Politics of New York City

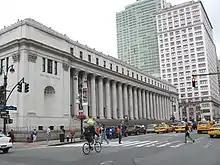
James A. Farley Post Office

The United States Post Office operates post offices in New York City. The James A. Farley Post Office in Midtown Manhattan is the city's main post office. The post office stopped 24-hour service beginning on May 9, 2009, due to decreasing mail traffic. Brooklyn, The Bronx, and Staten Island each have central and/or main post offices. Queens has three, each serving one of the former townships of Queens County.